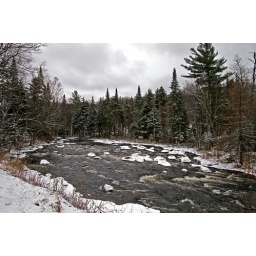
A stream just east of Cranberry Lake, with the water and trees slipping under a blanket of snow and ice